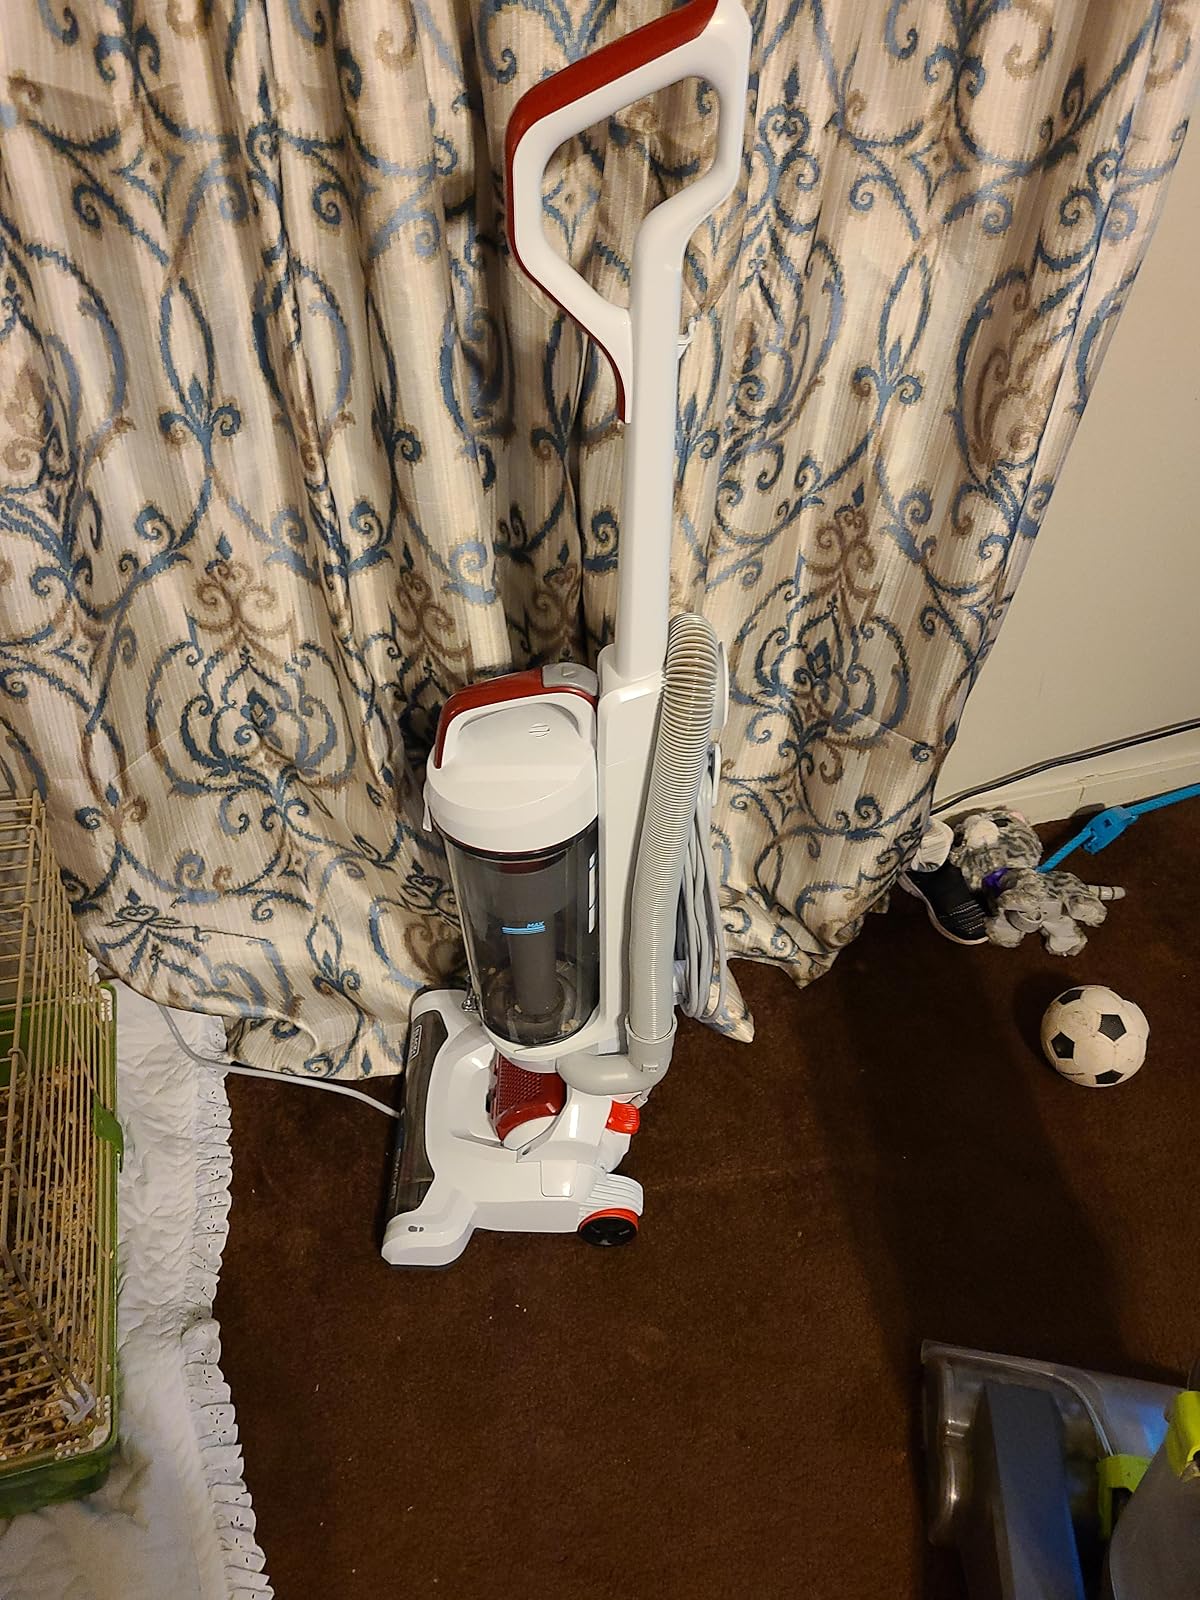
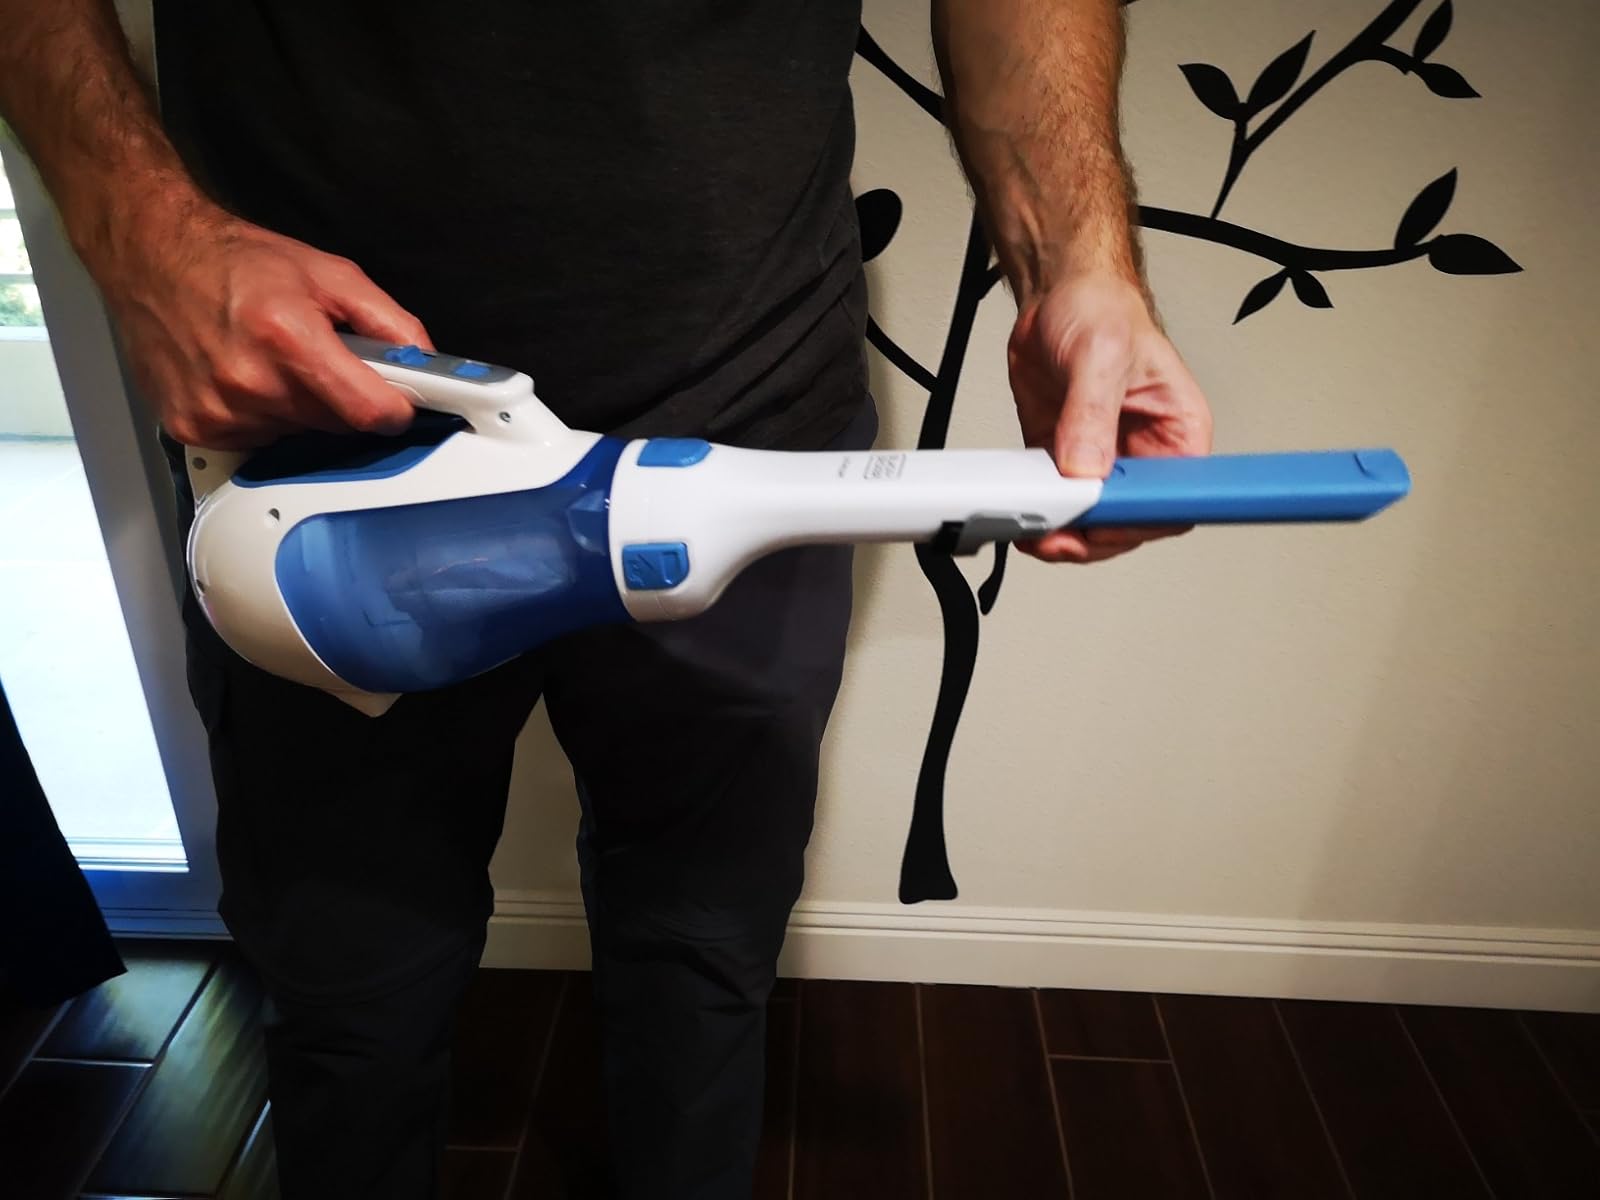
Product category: items_vacuum
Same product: no